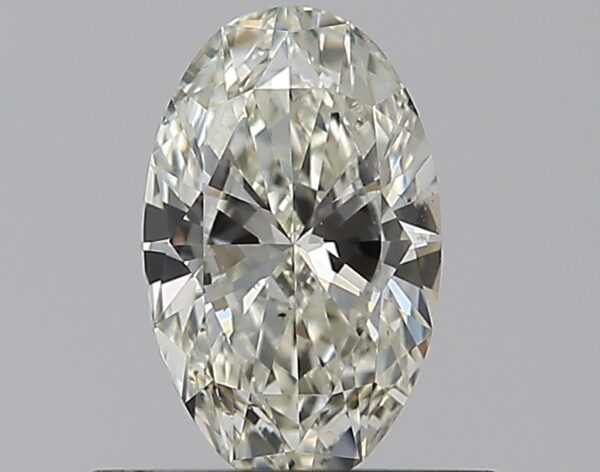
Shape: oval
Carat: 0.51
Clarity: VS2
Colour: K
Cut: EX
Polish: EX
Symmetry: VG
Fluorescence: F
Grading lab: GIA
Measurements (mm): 6.96 x 4.33 x 2.56